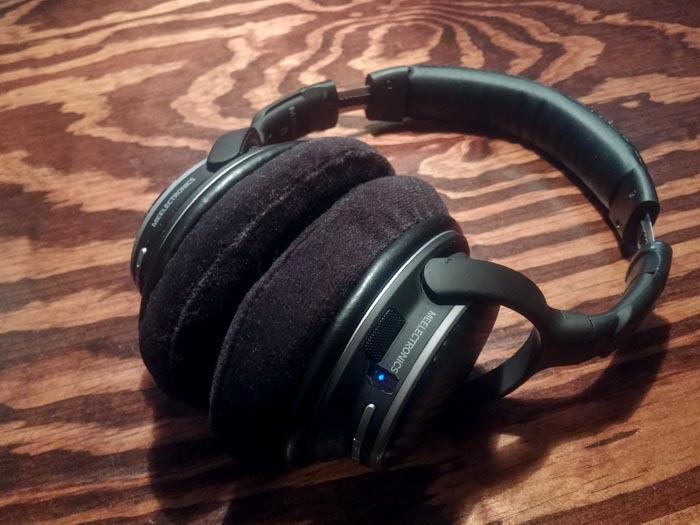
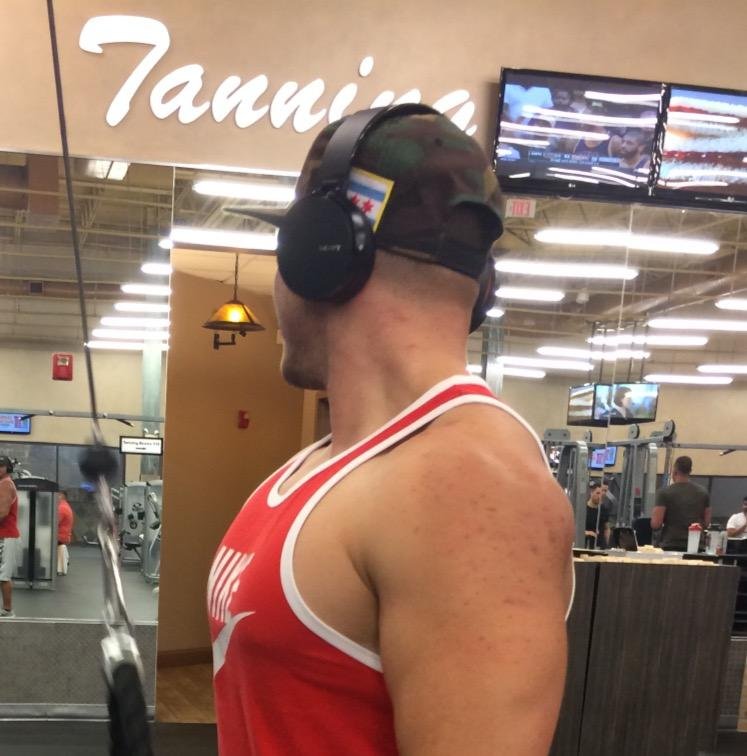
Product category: headphones
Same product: no